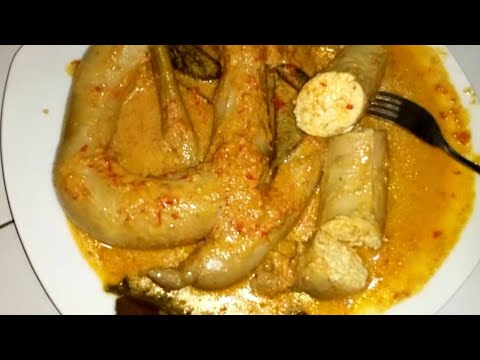
Label: gulai_tambusu